Samuel Albert Cook

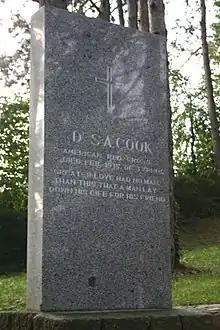
Tomb of Samuel Albert Cook in Valjevo.

Samuel Albert Cook (May 3, 1878 – February 10, 1915) was a medical doctor and member of the American Red Cross mission in Serbia during First World War.